Triumph Fury

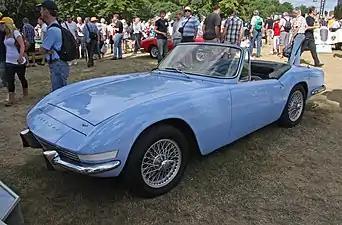

The Triumph Fury is a prototype two-door drophead coupé commissioned by the Standard-Triumph Company of Coventry, England. It was the first Triumph sports car built on a unitary construction platform.